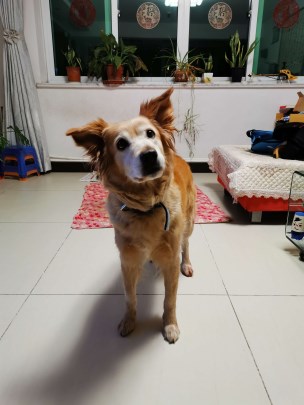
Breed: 5355-n000126-golden_retriever